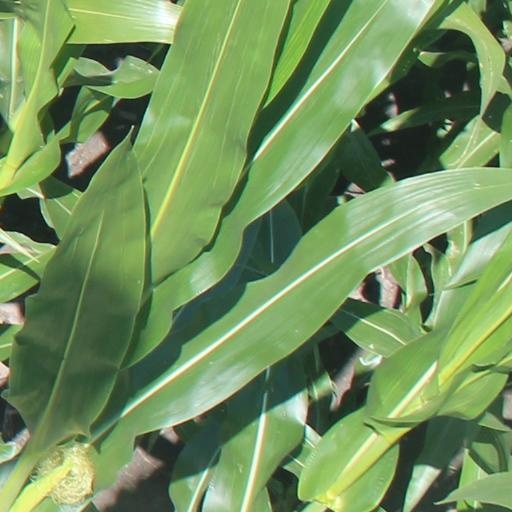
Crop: maize; corn